DHHC domain

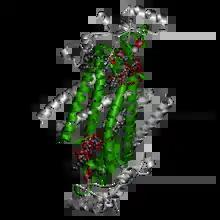
A DHHC protein dimer from zebrafish, showing the TM domain in green. The helical domains top and bottom are cytoplasmic DHHC domains.

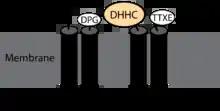
A depiction of the topology of DHHC family palmitoyltransferases. Transmembrane alpha helices are represented as black tubes. The DHHC domain is shown as a light orange oval.

In molecular biology the DHHC domain is a protein domain that acts as an enzyme, which adds a palmitoyl chemical group to proteins in order to anchor them to cell membranes. The DHHC domain was discovered in 1999 and named after a conserved sequence motif found in its protein sequence. Roth and colleagues showed that the yeast Akr1p protein could palmitoylate Yck2p "in vitro" and inferred that the DHHC domain defined a large family of palmitoyltransferases. In mammals twenty three members of this family have been identified and their substrate specificities investigated. Some members of the family such as ZDHHC3 and ZDHHC7 enhance palmitoylation of proteins such as PSD-95, SNAP-25, GAP43, Gαs. Others such as ZDHHC9 showed specificity only toward the H-Ras protein. However, a recent study questions the involvement of classical enzyme-substrate recognition and specificity in the palmitoylation reaction. Several members of the family have been implicated in human diseases.